Mestiço

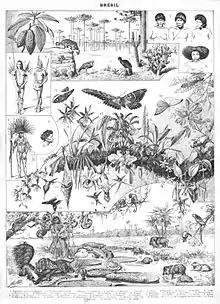
An image describing Brazil, at the end of the 19th century, by Nouveau Larousse illustré, in France: Indians, mestiços, examples of the fauna and flora of the country

In Colonial Brazil, it was initially used to refer to , persons born from a couple in which one was an Indigenous American and the other a European. It literally translates as "mameluke", probably referring to the common Iberian comparisons of swarthy people to North Africans (cf. , "tawny, swarthy, tanned" but also "dark colored" or "dark-haired human", from , "Moor").